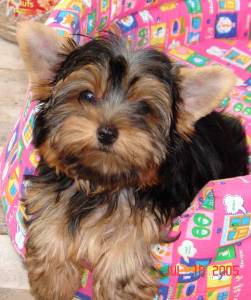
Animal: dog
Breed: yorkshire_terrier